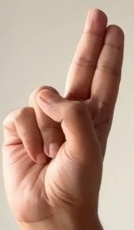
ASL sign: U